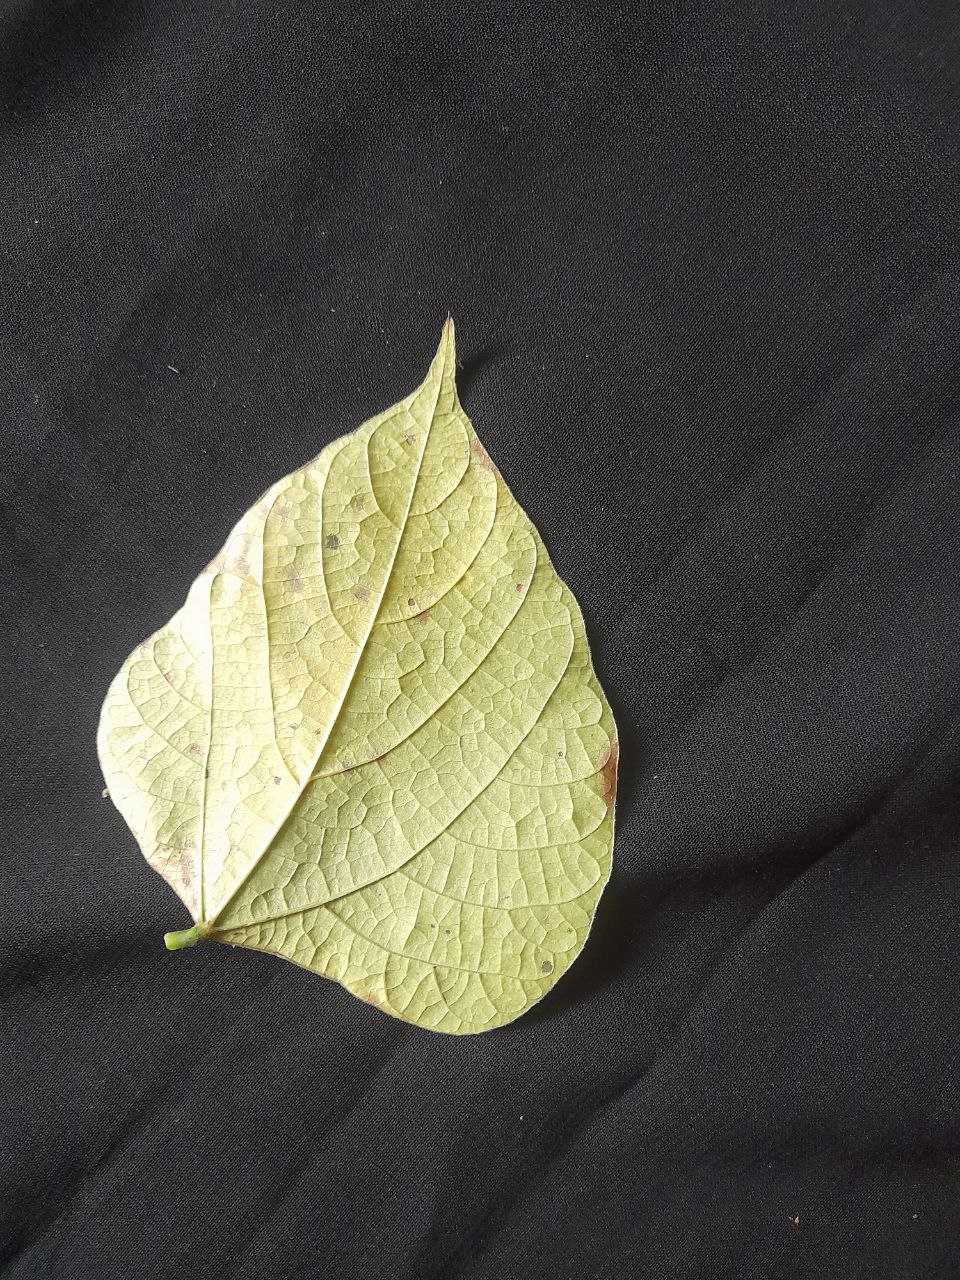
Crop: bean
Leaf condition: Rust